George Rodney, 1st Baron Rodney

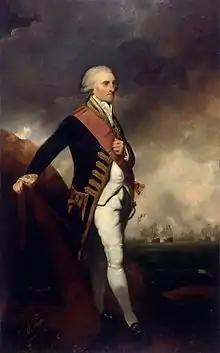
George Brydges Rodney, by Joshua Reynolds in 1789

The first fighting broke out in North America in 1754, with competing British and French forces clashing in the Ohio Country. Despite this fighting formal war wasn't declared in Europe until 1756 and opened with a French attack on Minorca, the loss of which was blamed on Admiral John Byng who was court-martialled and executed. He was shot on the quarterdeck of , which until recently had been commanded by Rodney. Rodney excused himself from serving on the court martial by pleading illness. While Rodney disapproved of Byng's conduct, he thought the death sentence excessive and unsuccessfully worked for it to be commuted.